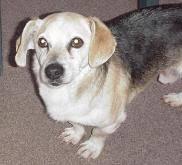
dog